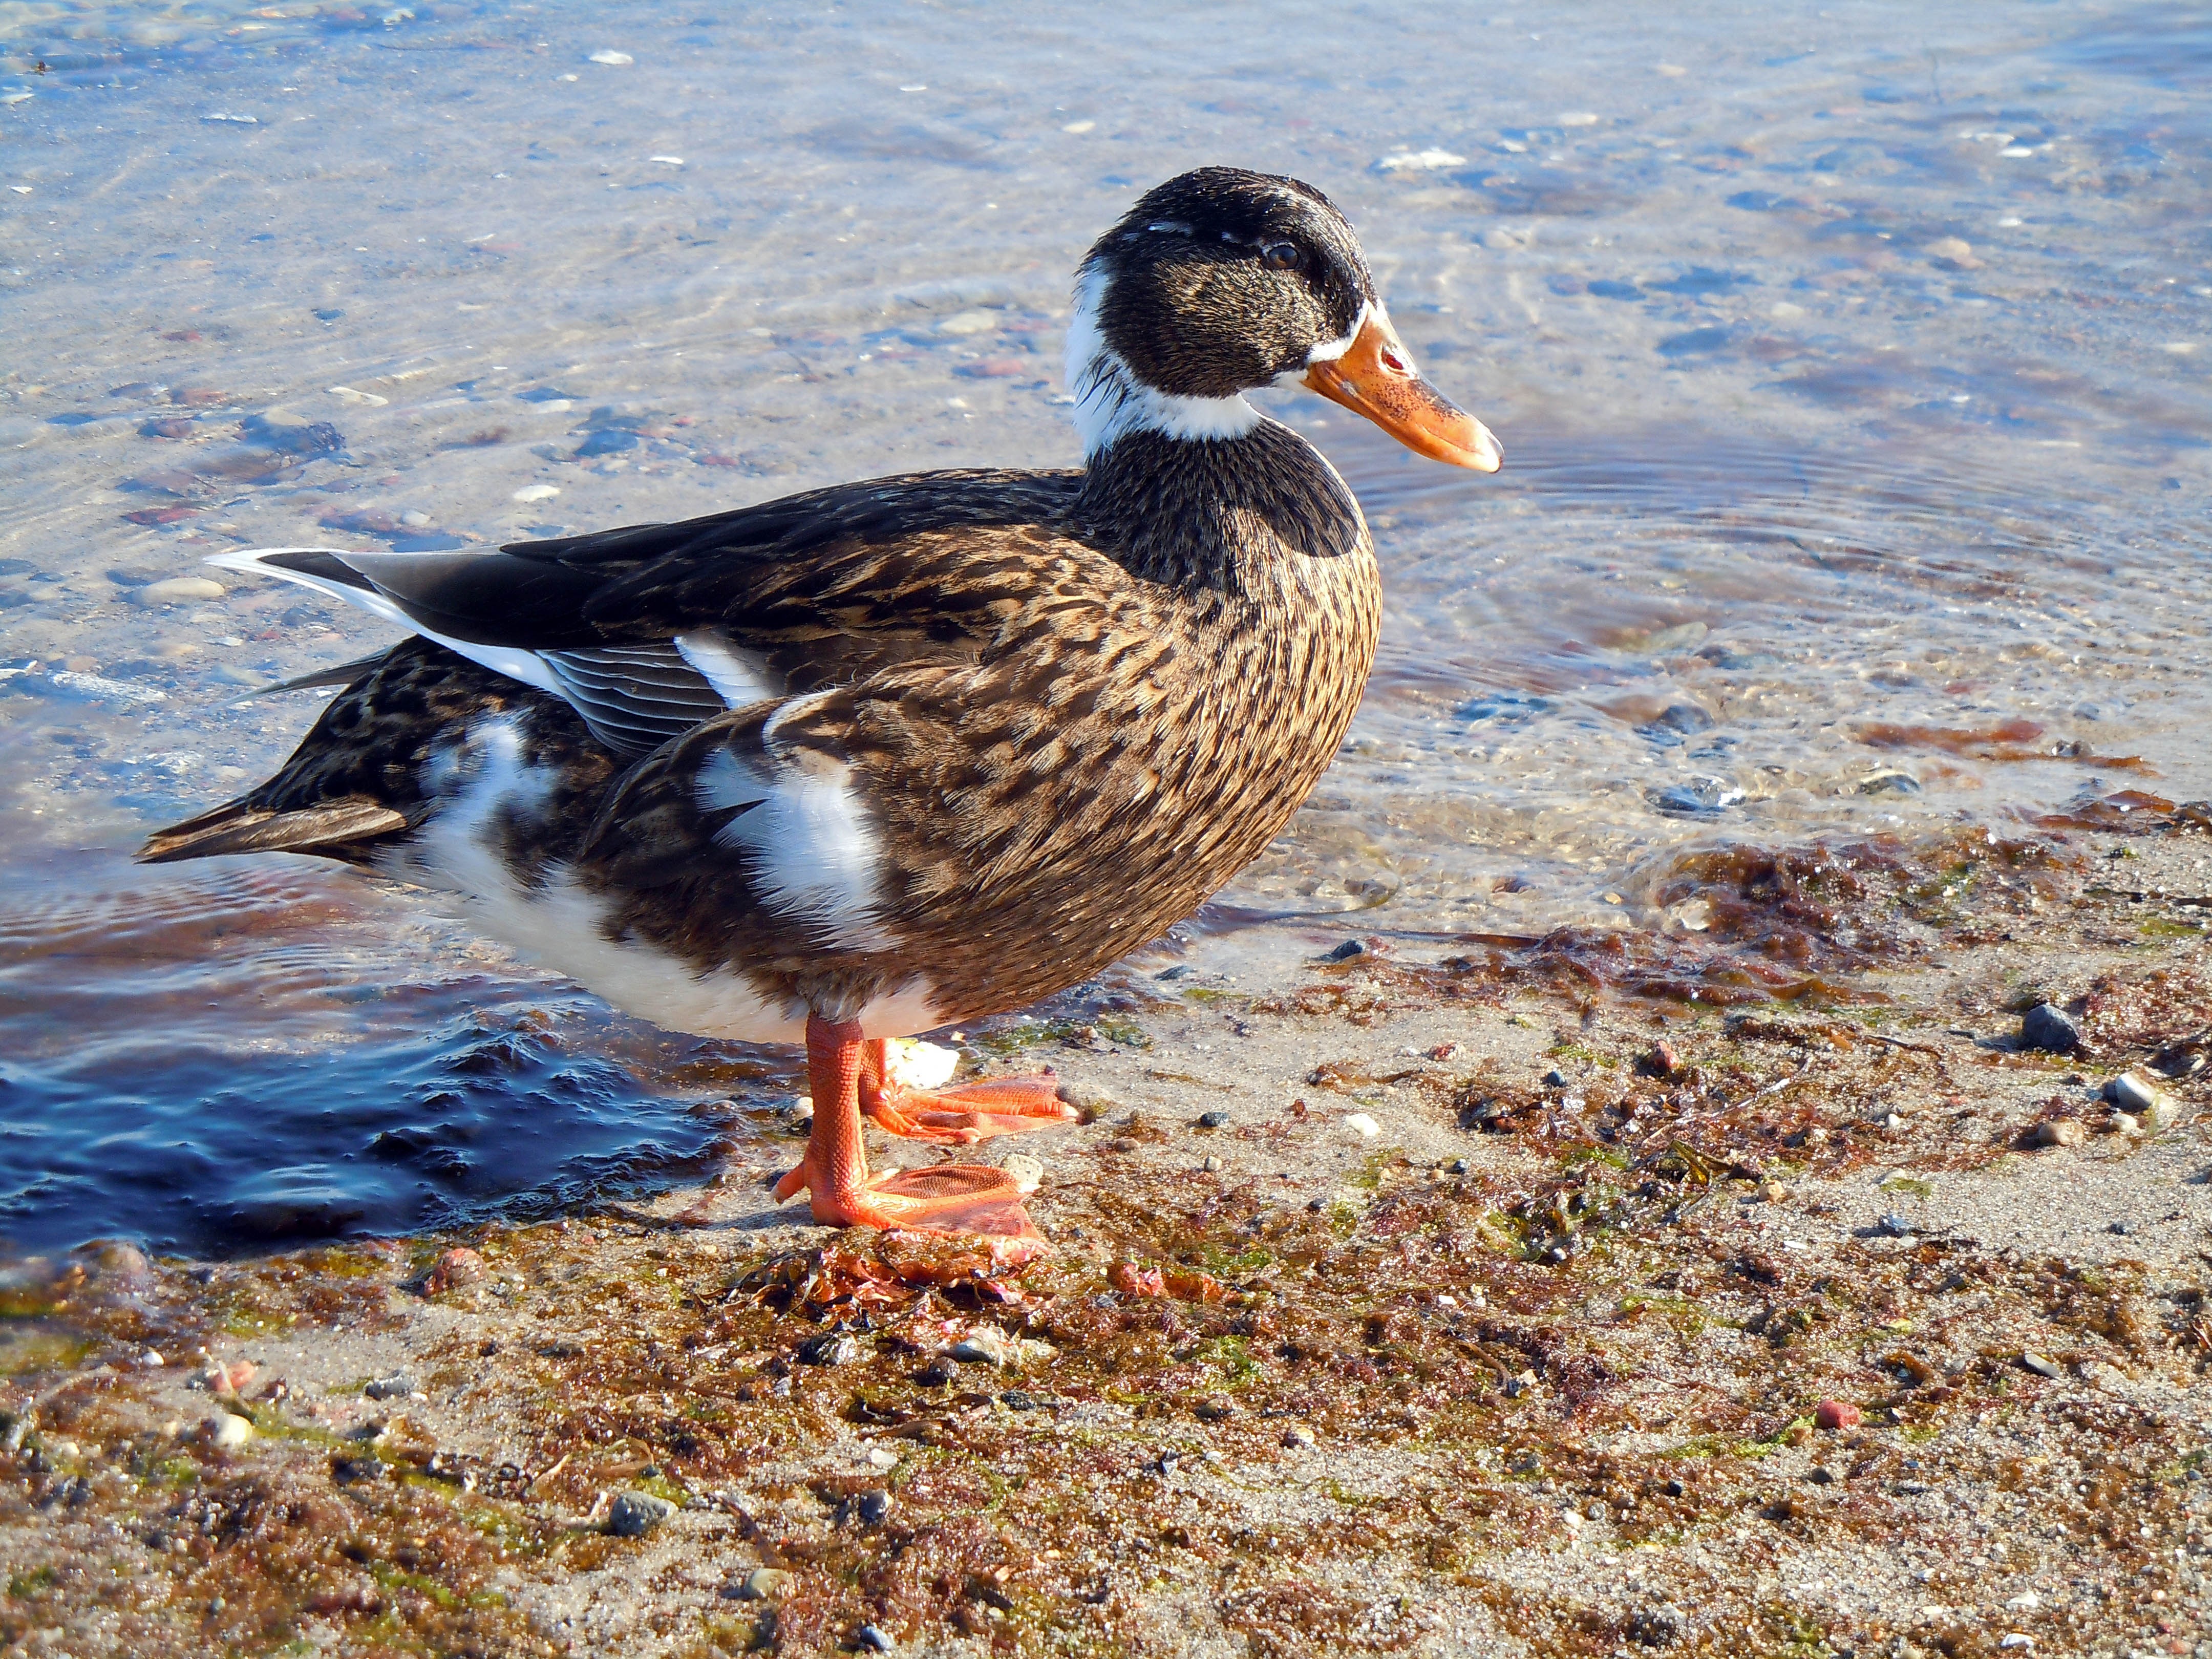
beach, water, bird, wildlife, beak, fauna, cool image, duck, goose, waterfowl, cool photo, water bird, mallard, canard, mergus, organism, ducks geese and swans, seaduck